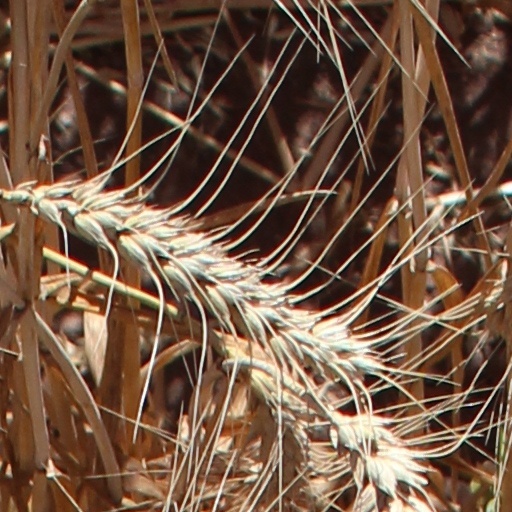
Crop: wheat